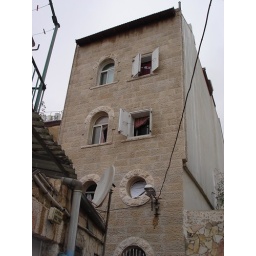
In one of the older neighborhoods near downtown Jerusalem, a building with windows of various shapes